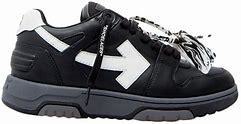
Brand: Off-White
Model: Off Out Of Office